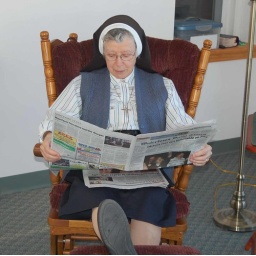
picture taken during a visit to Mother house in water town.